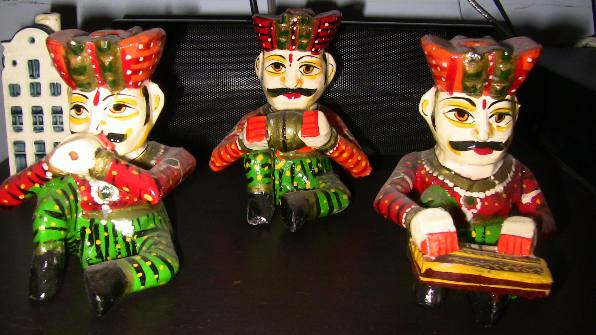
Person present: No